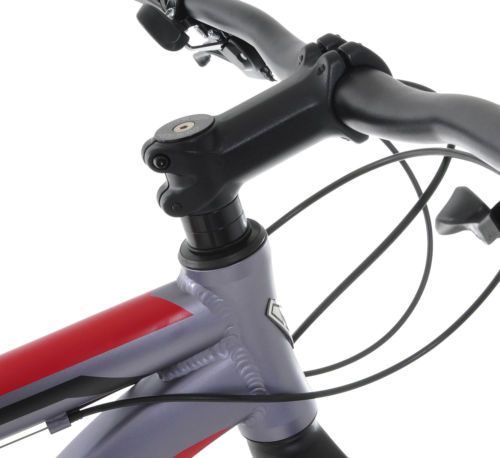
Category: bicycle